MV Empire Star (1935)

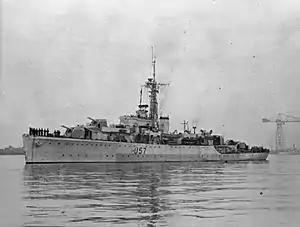
The sloop , which rescued "Empire Star"s 61 survivors

Overnight there was a strong northwest wind and heavy sea, drenching everyone in the boats. At first light on 24 October the boats could not see each other. Vernon's boat hoisted its sail and set off before the wind, until at 1010 hrs his crew sighted the Third Officer's boat several miles to the southwest. They tried to steer towards it, but the heavy weather prevented them. At 1230 hrs Vernon abandoned the attempt and altered course to the southeast. At 1700 hrs he ordered the sail lowered and the boat to heave to with her sea anchor. At 2300 hrs the rudder broke off at the top pintle, so two of Vernon's men used an oar as an improvised and unsatisfactory steering oar. On 25 October the weather was still wild so Vernon's boat drifted before the wind with her sea anchor and sail.